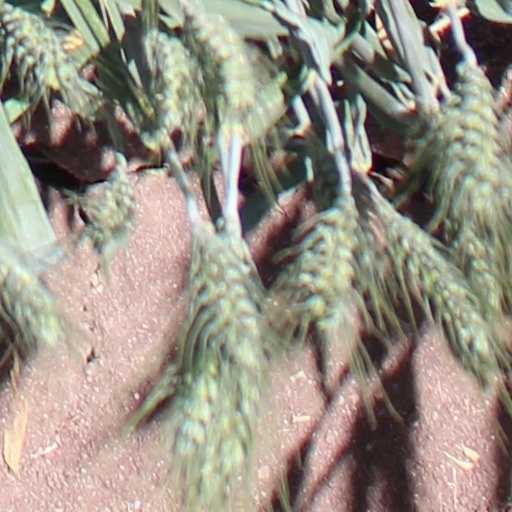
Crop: wheat